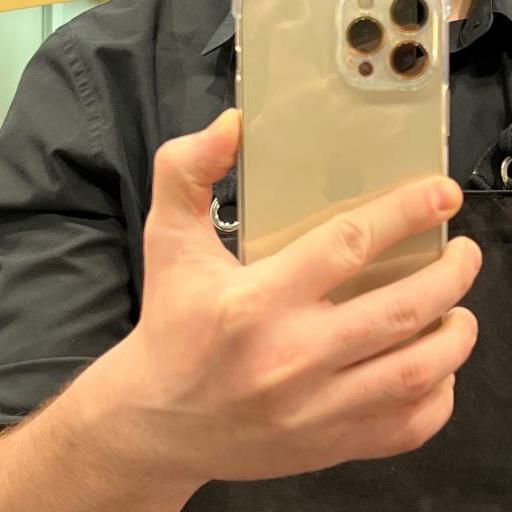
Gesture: no_gesture